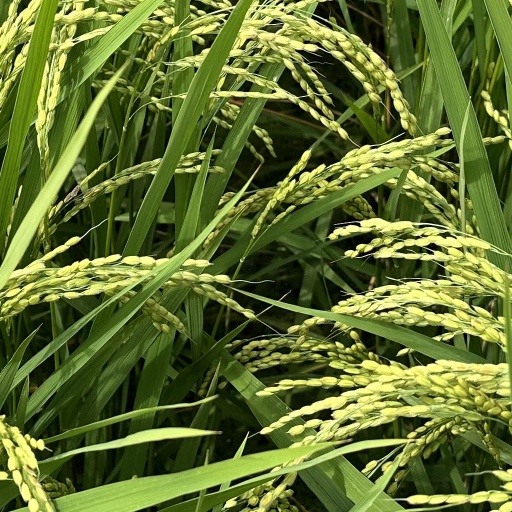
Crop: rice